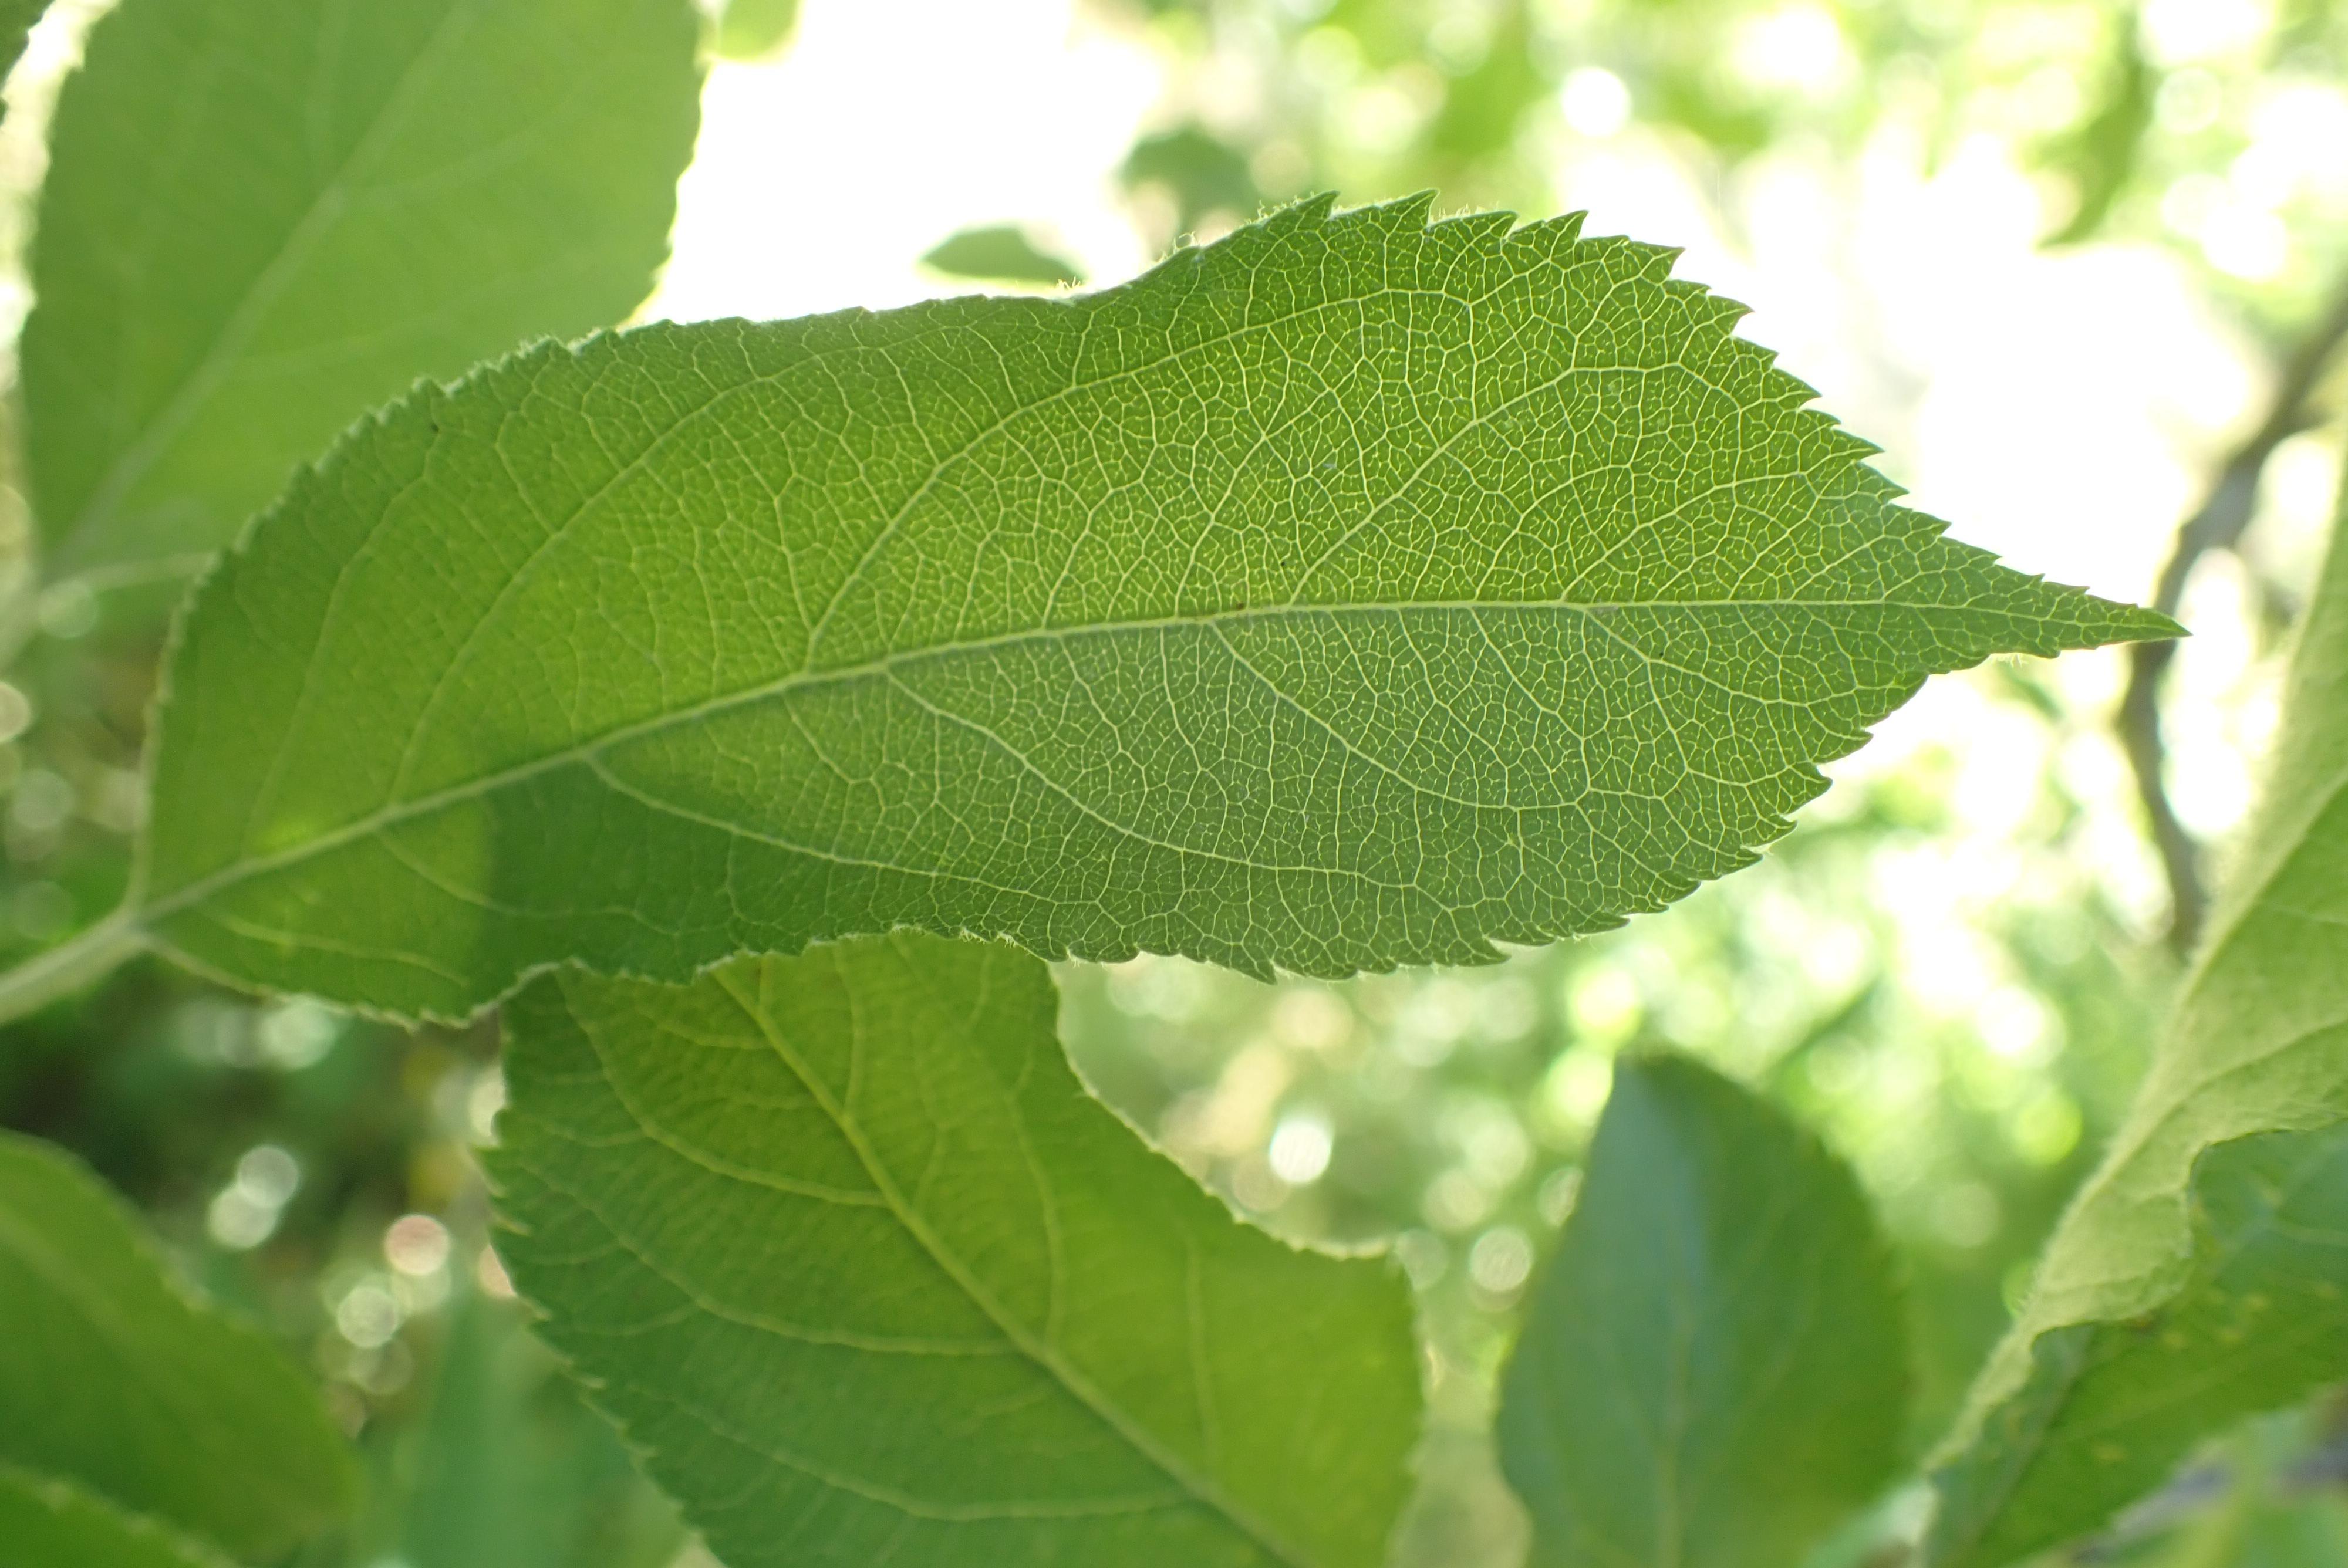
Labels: healthy